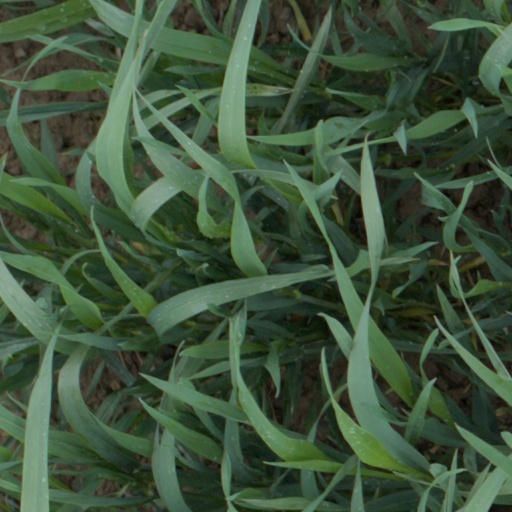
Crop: wheat